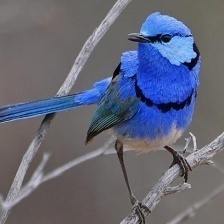
Species: SPLENDID WREN
Scientific name: MALURUS SPLENDENS